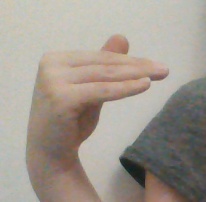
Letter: khaa